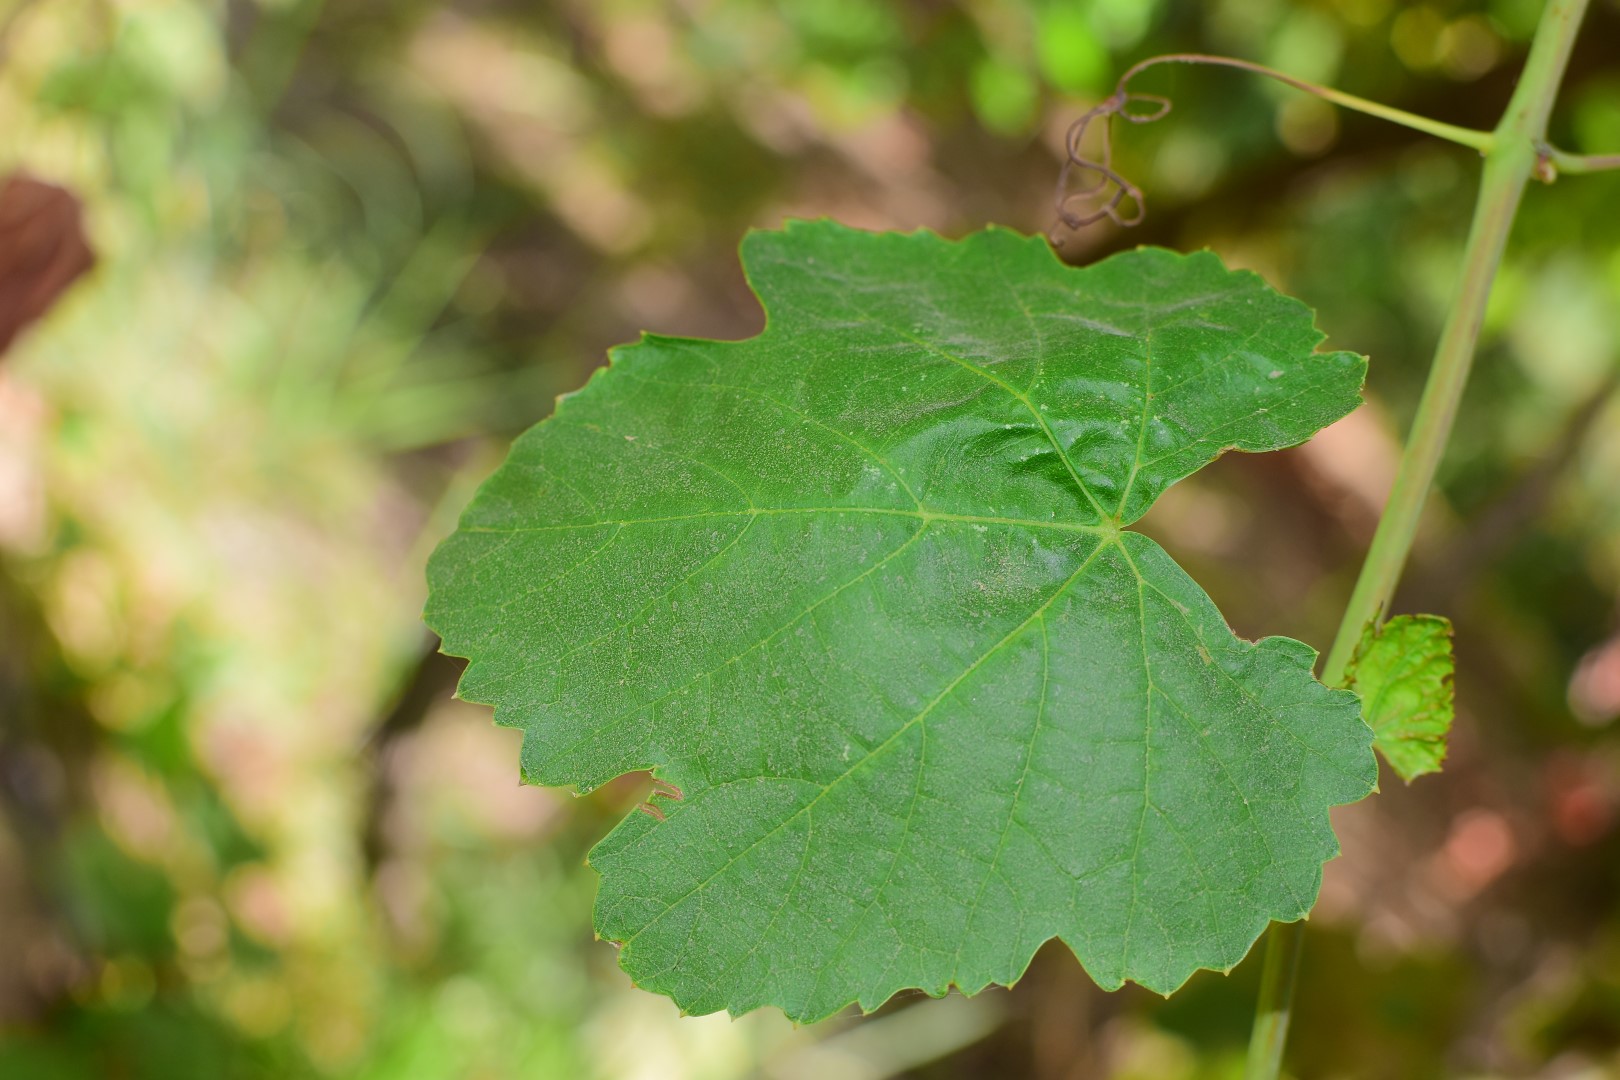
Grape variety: Thompson Seedless